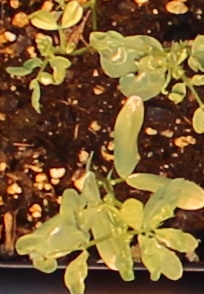
Label: Lentil